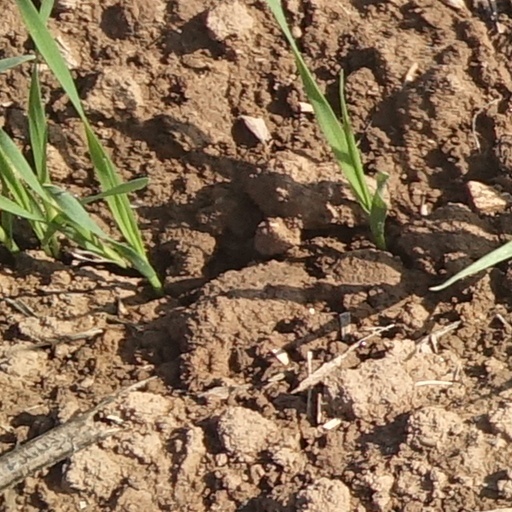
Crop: wheat